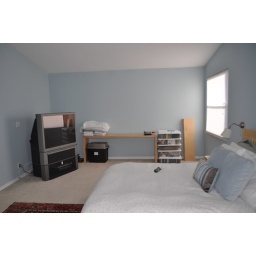
I envision a seating area- chair, table and lamp by the window